Mississippi Freedom Democratic Party

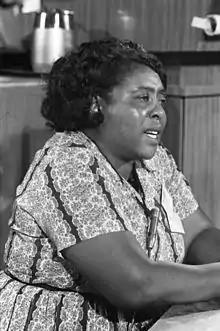
Fannie Lou Hamer, mid-speech to the credentials committee

The credentials committee televised its proceedings, which allowed the nation to see and hear the testimony of the MFDP delegates, particularly the testimony of Fannie Lou Hamer. She gave a moving and evocative portrayal of her hard brutalized life as a sharecropper on a cotton plantation in the Mississippi Delta and the retaliation inflicted on her for trying to register to vote.